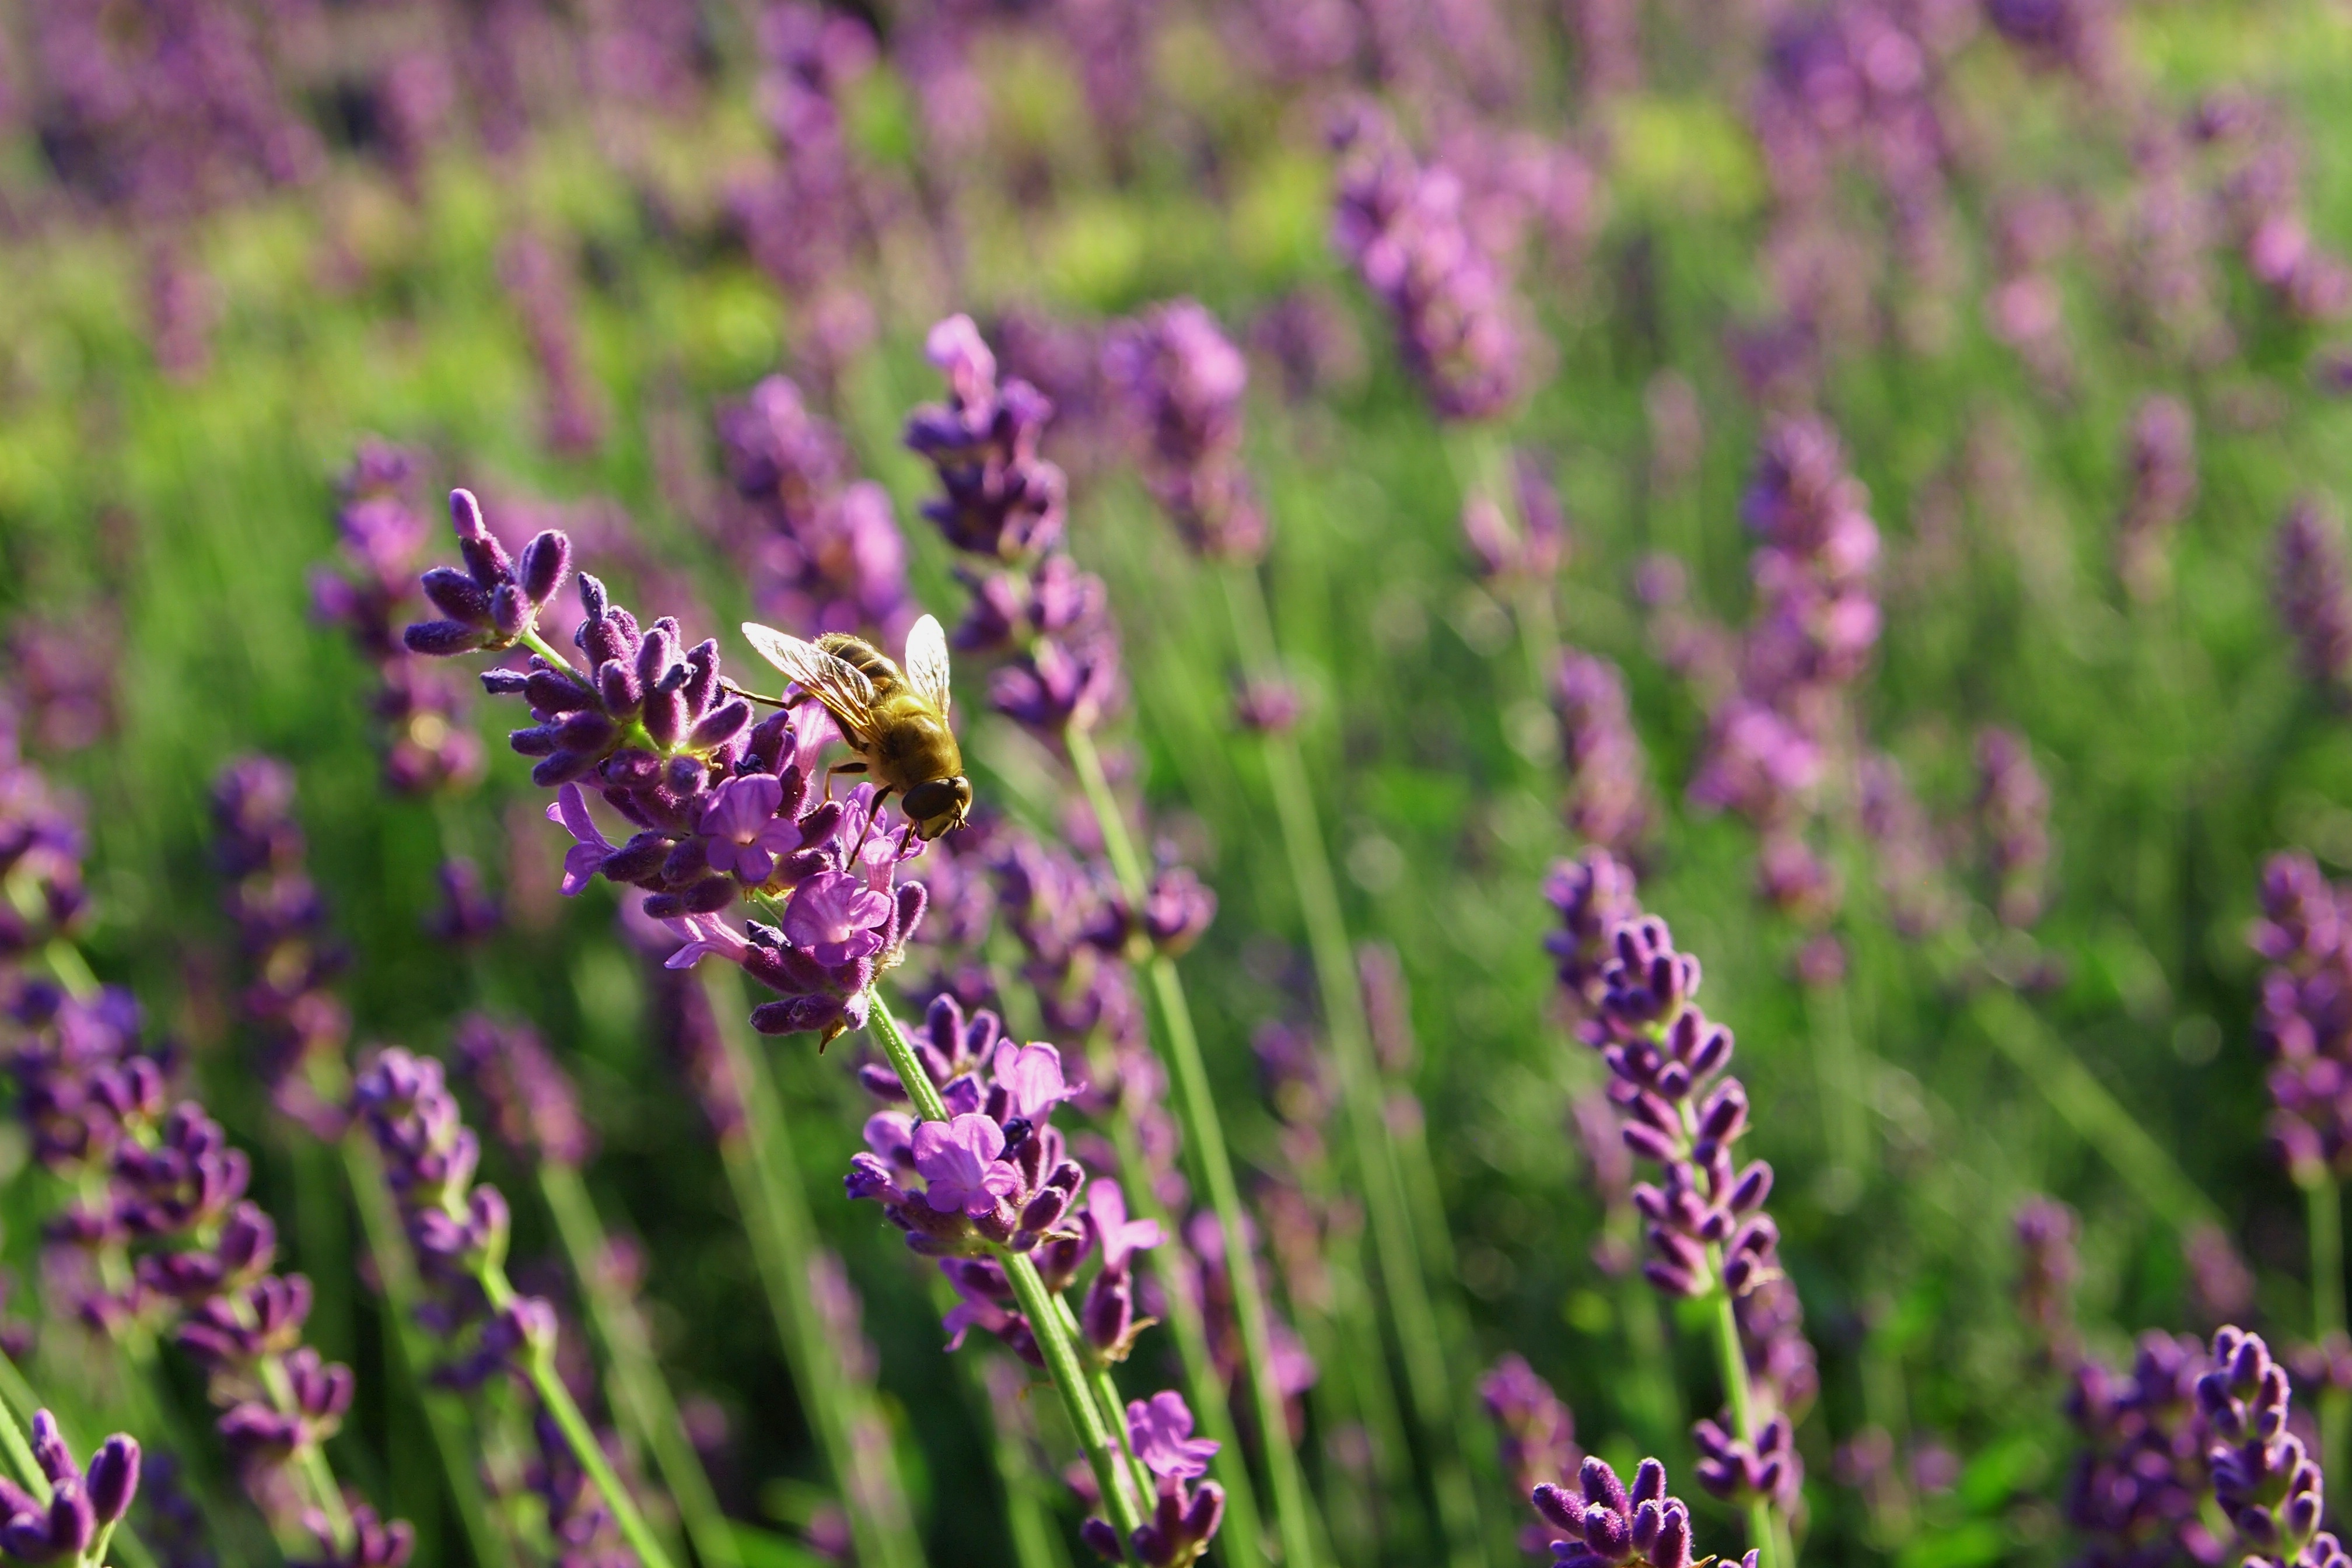
grass, plant, field, meadow, prairie, flower, bloom, herb, spray, bug, botany, flora, lavender, wildflower, bee, flowering plant, grass family, land plant, english lavender, french lavender, hyssopus, lavandula dentata